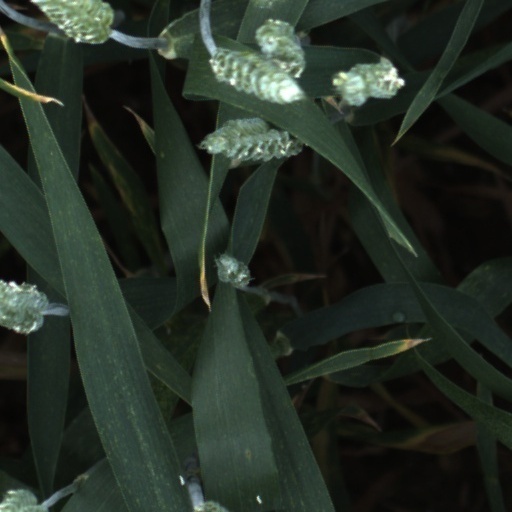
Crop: wheat